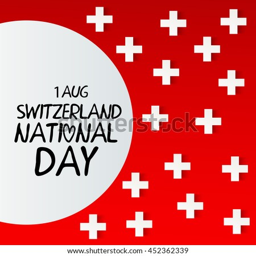
vector illustration of a background for holiday .